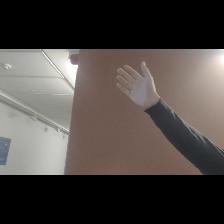
Label: Human